Brody

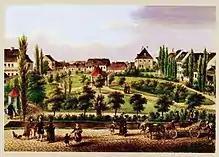
19th-century view of Brody

As a result of the First Partition of Poland, in 1772, Brody became a part of the Habsburg Empire (from 1804 the Austrian Empire). During the Austro-Polish War (part of Polish national liberation fights), on 27 May 1809, the city was captured by Poles without a fight. In 1812, Wincenty Potocki was forced by the Austrian government to remove the city's fortifications. In 1817 a secondary school ("Realschule") was founded in Brody, transformed in 1865 into a gymnasium. After the liberalization of Austrian policies in the Austrian Partition of Poland, after 1904 German was gradually replaced by Polish at this school.